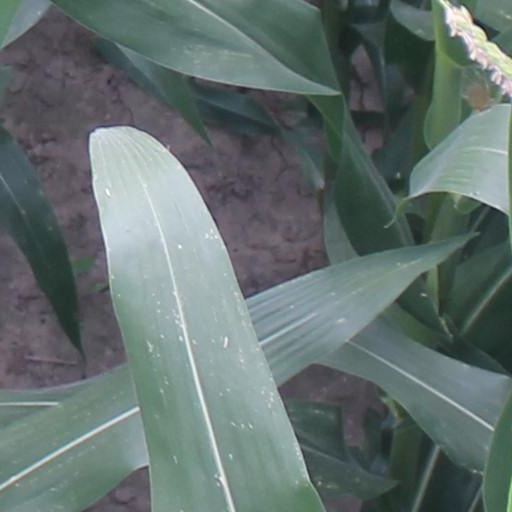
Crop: maize; corn